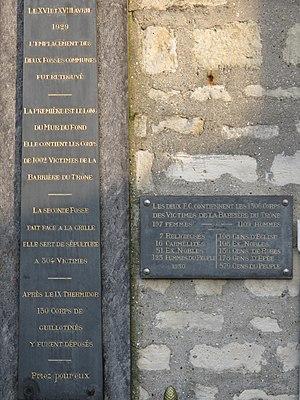
Plaques a l'entrée de l'enclos des fosses communes où sont enterrées des personnes guillotinées pendant la Terreur en juin 1794. Cimetière de Picpus, Paris 12e arr. Le texte de la plaque de droite est